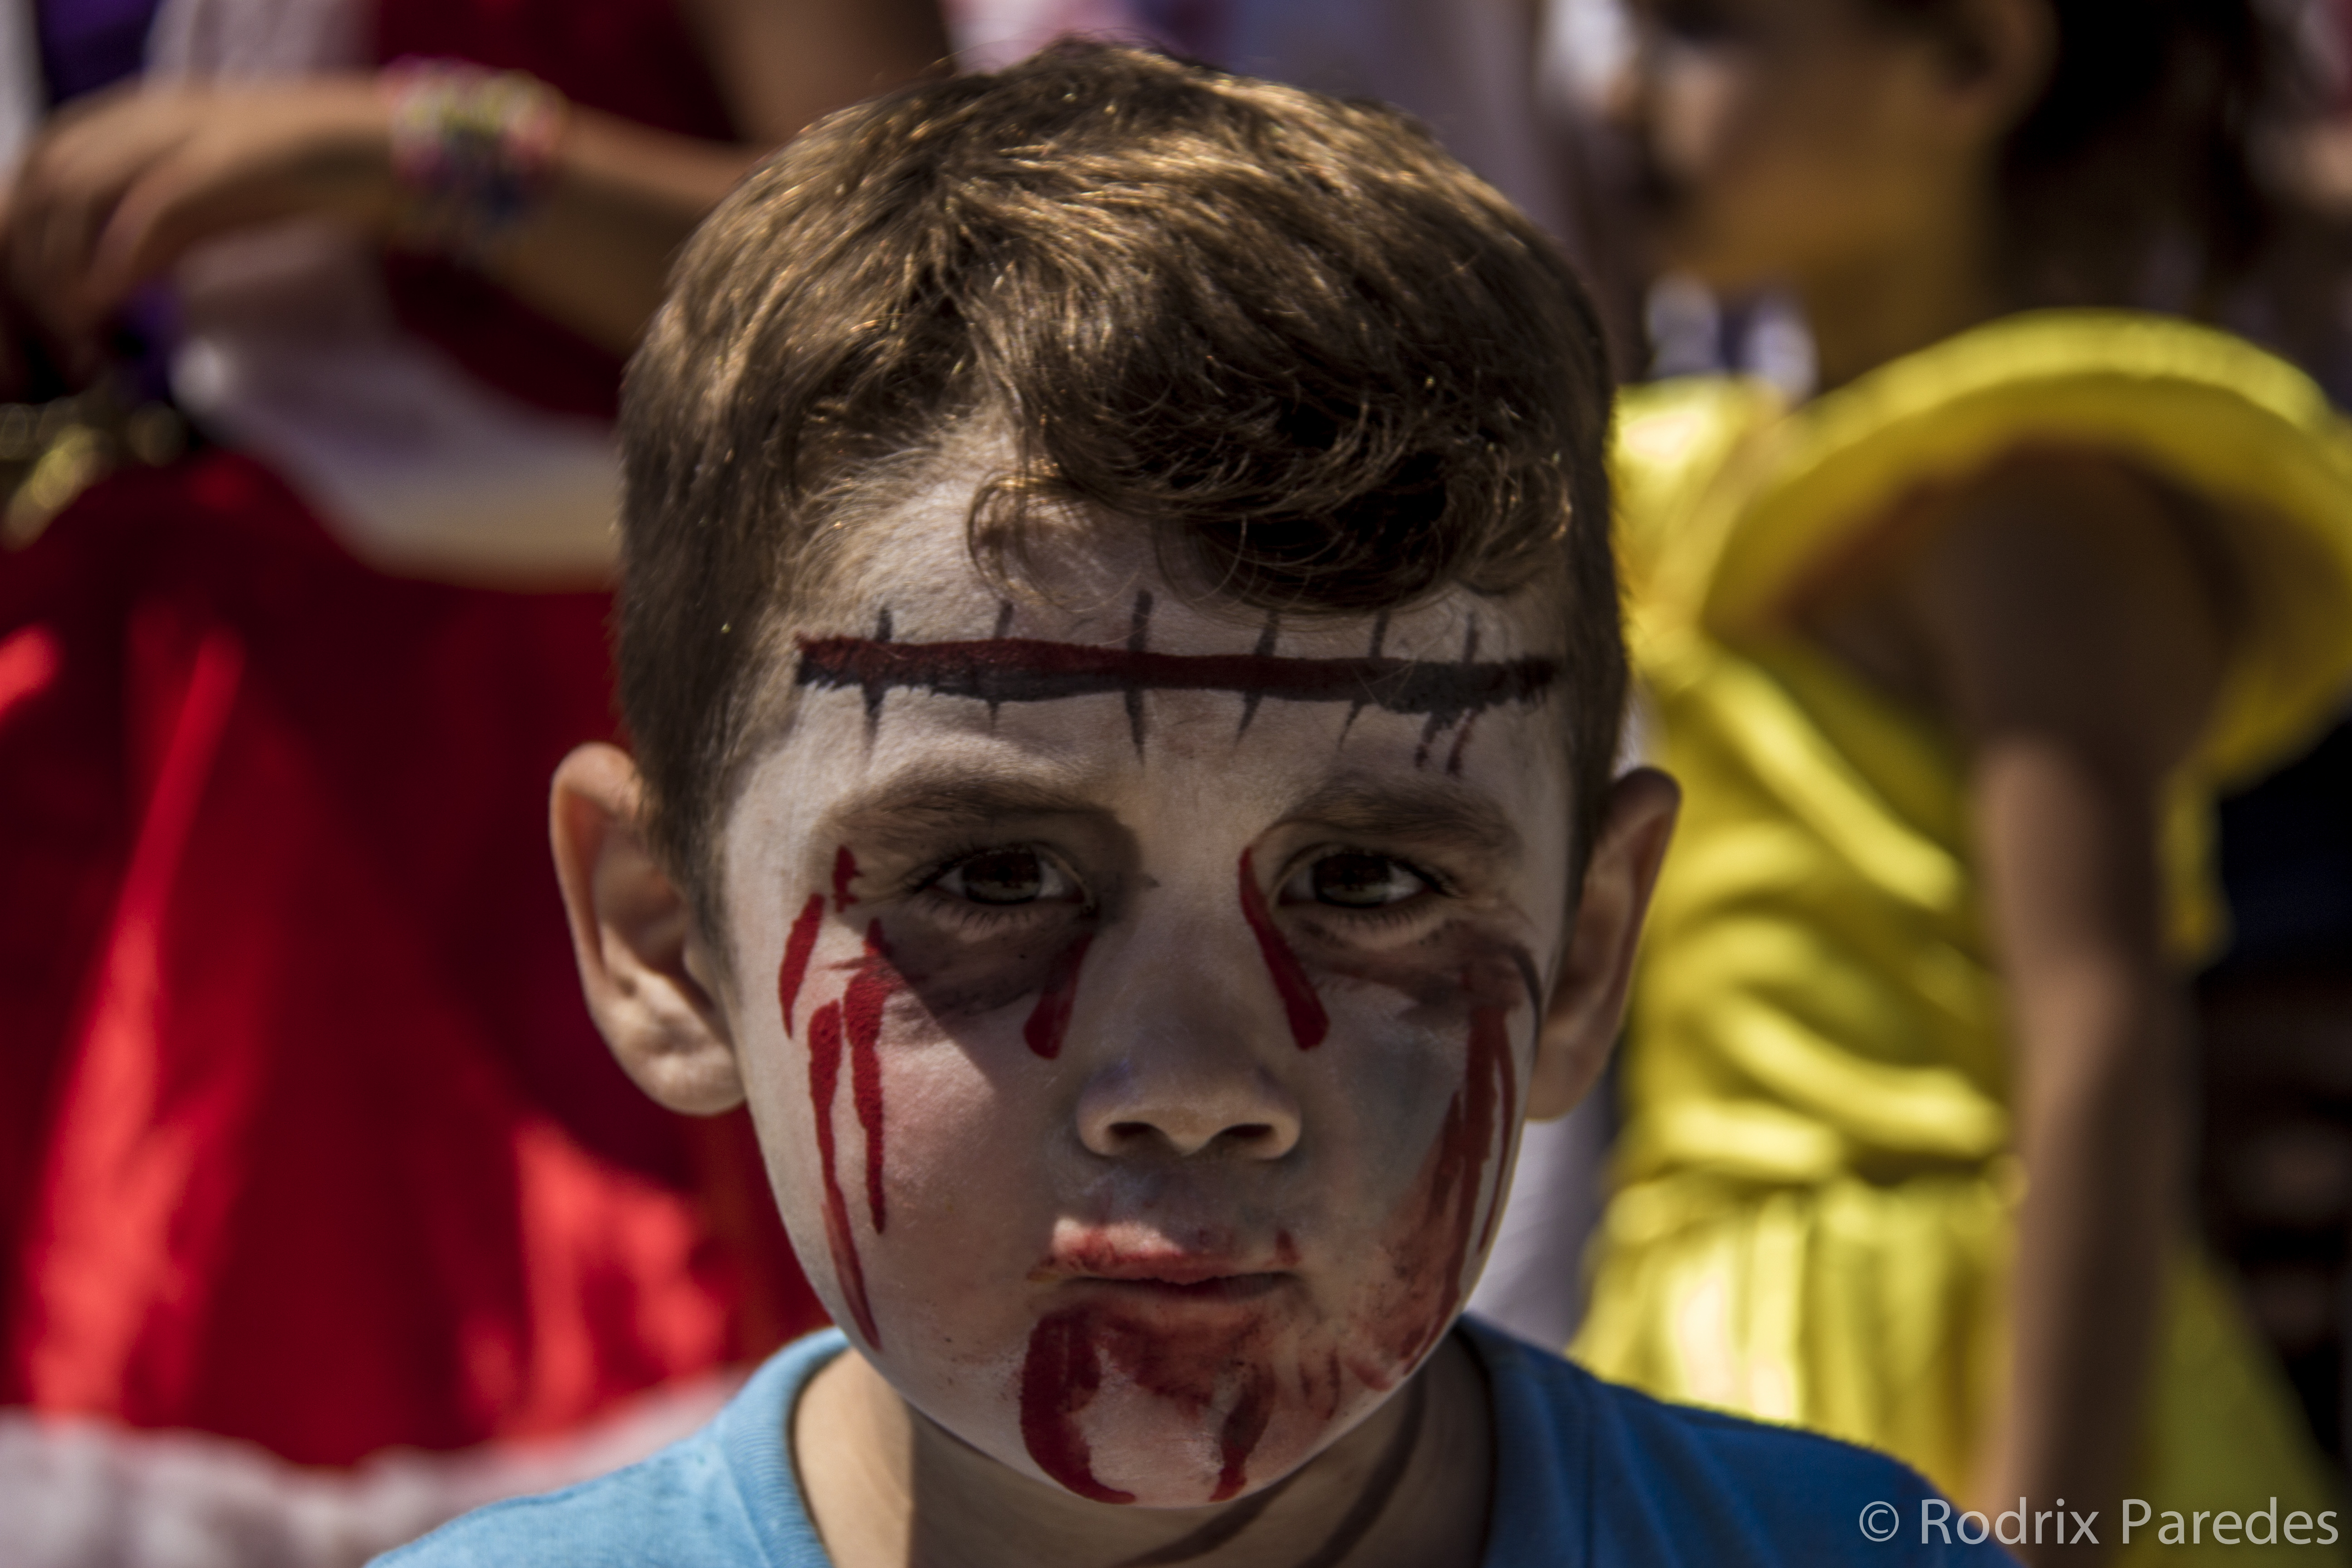
photo, zombie, foto, argentina, rodrigoparedes, buenosaires, ar, 160378, www160378com, info160378com, zombiewalkbuenosaires, canon60d, zombiewalk2014, special effects, fictional character